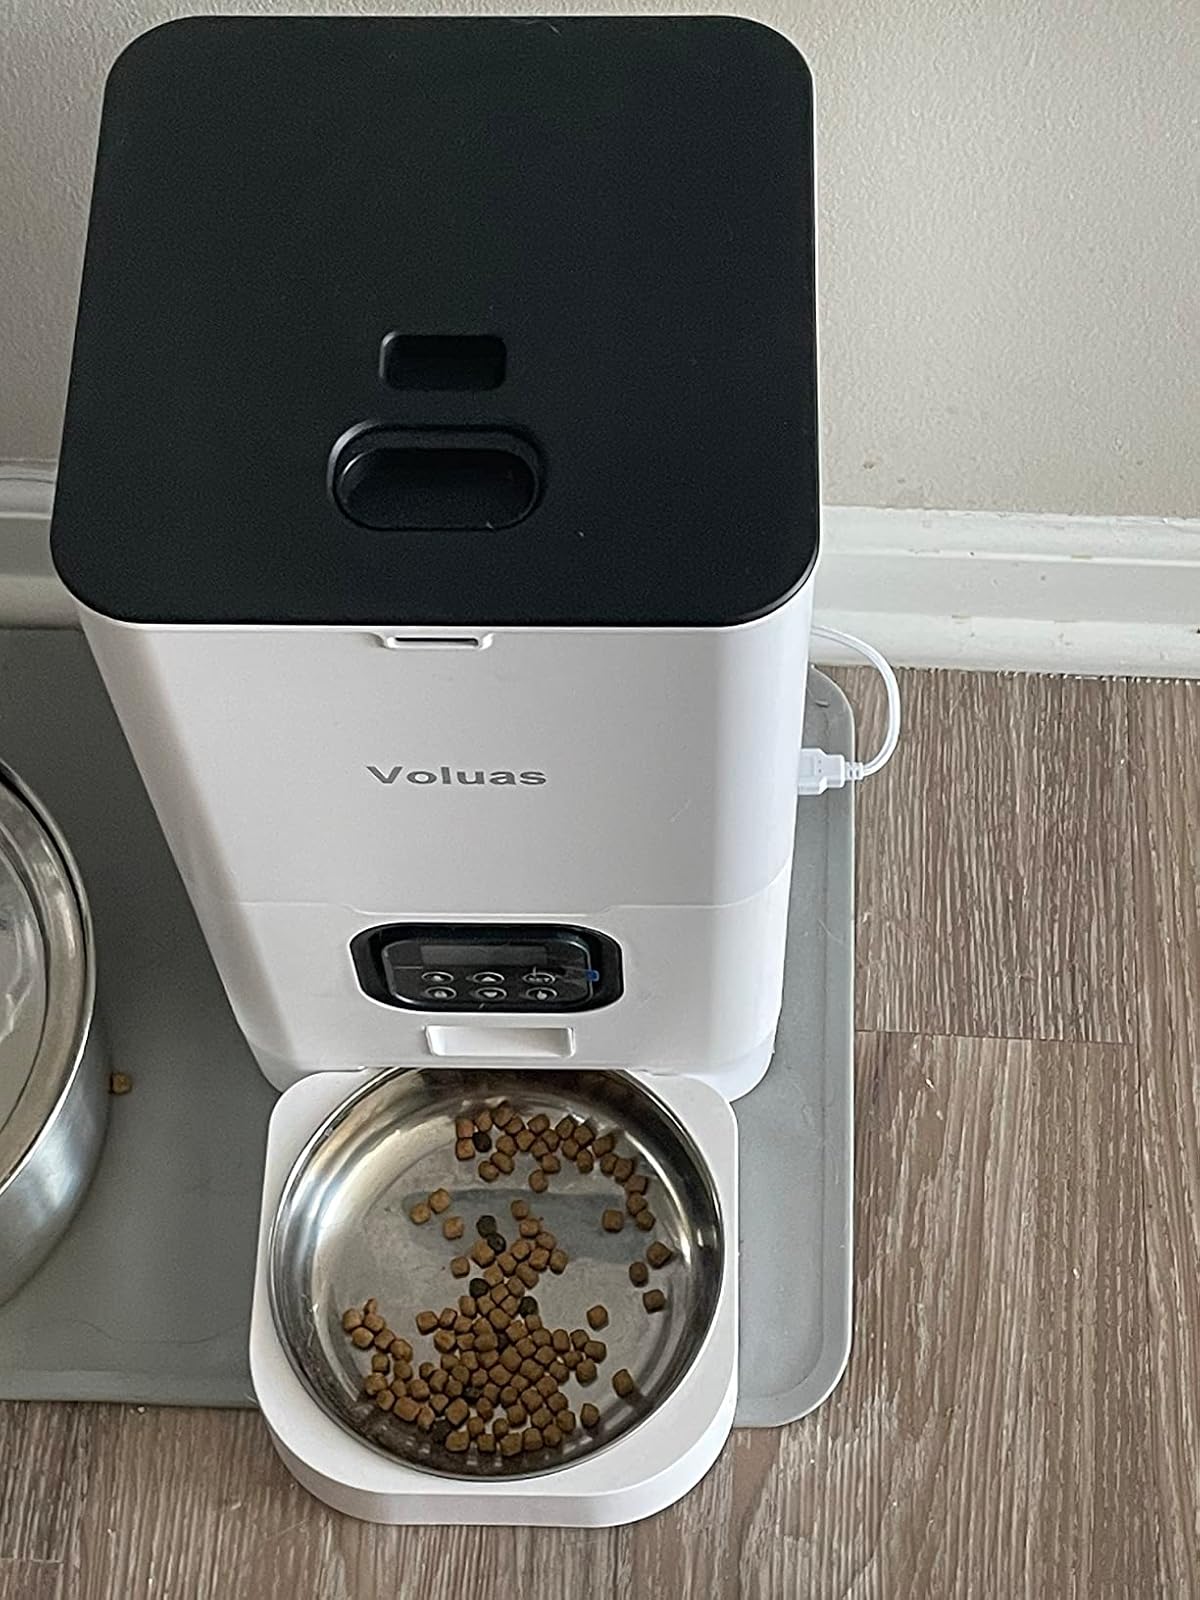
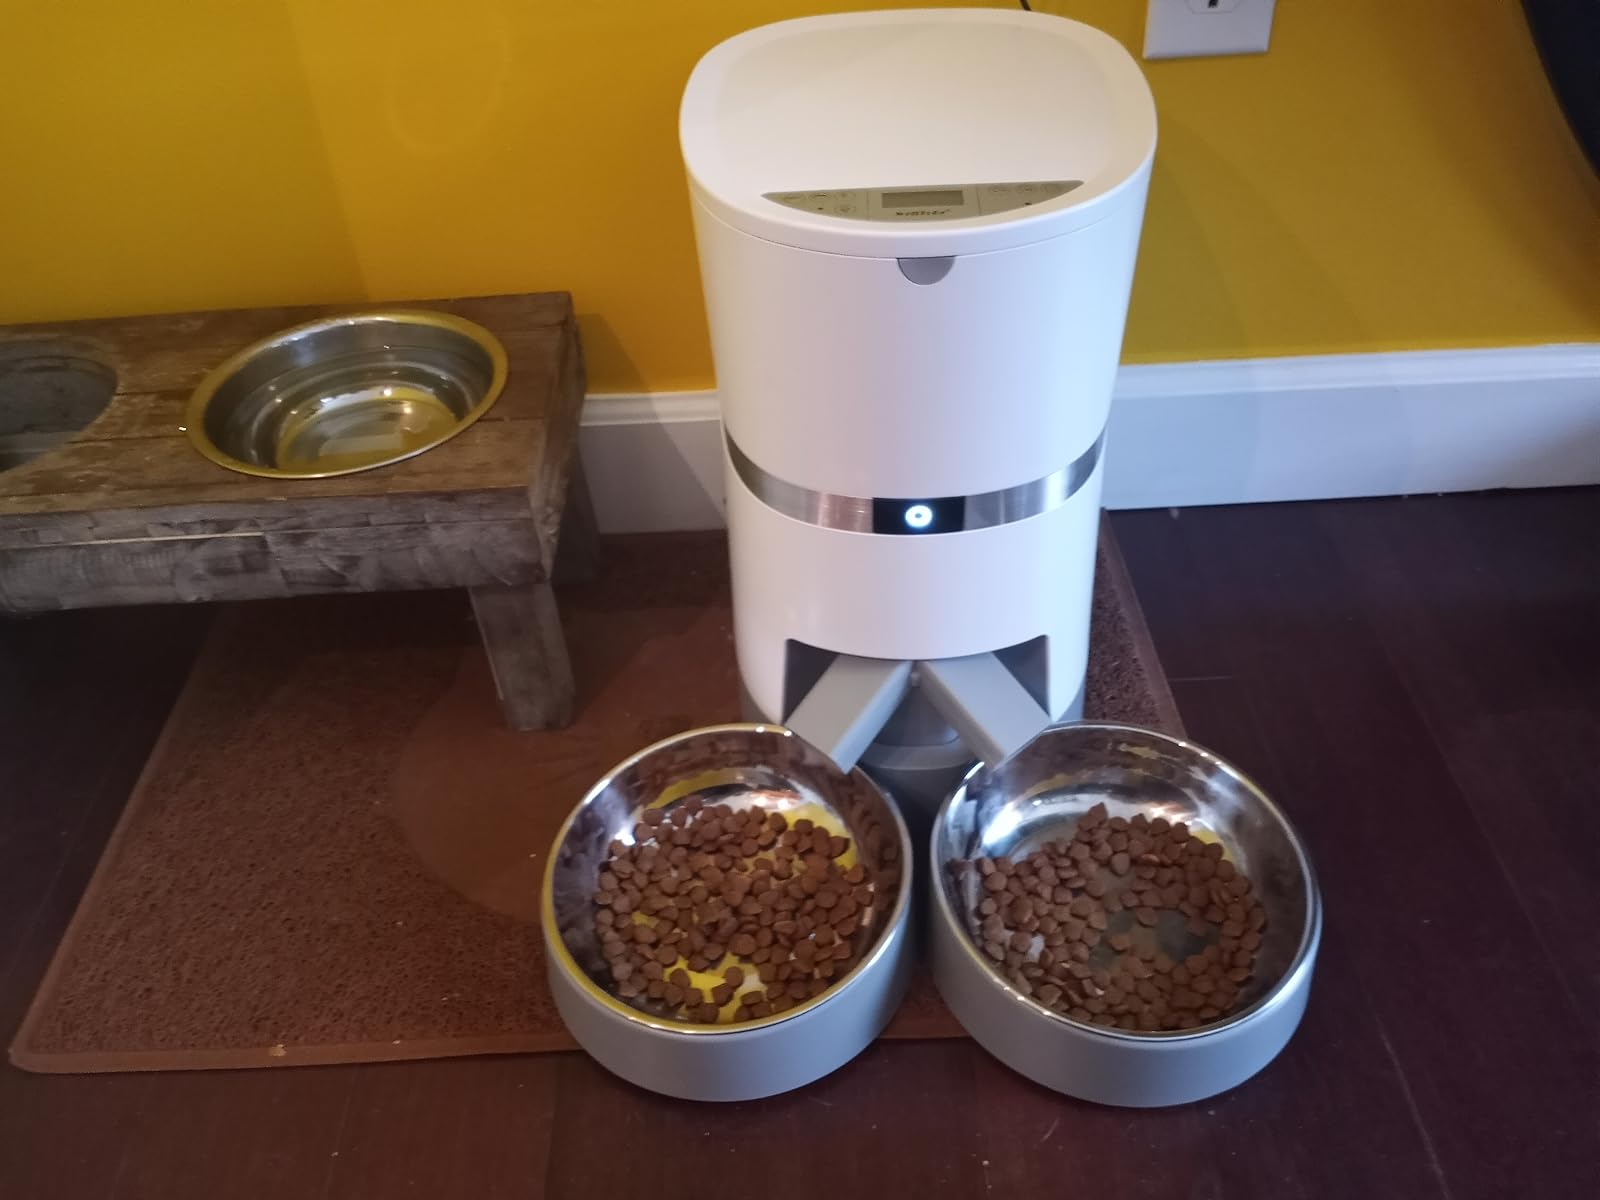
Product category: items_feeder
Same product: no